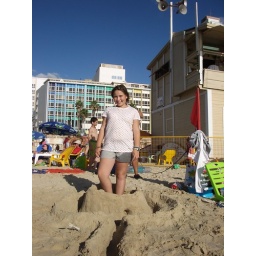
Isabella standing in the sand castle we built on the beach in Tel Aviv